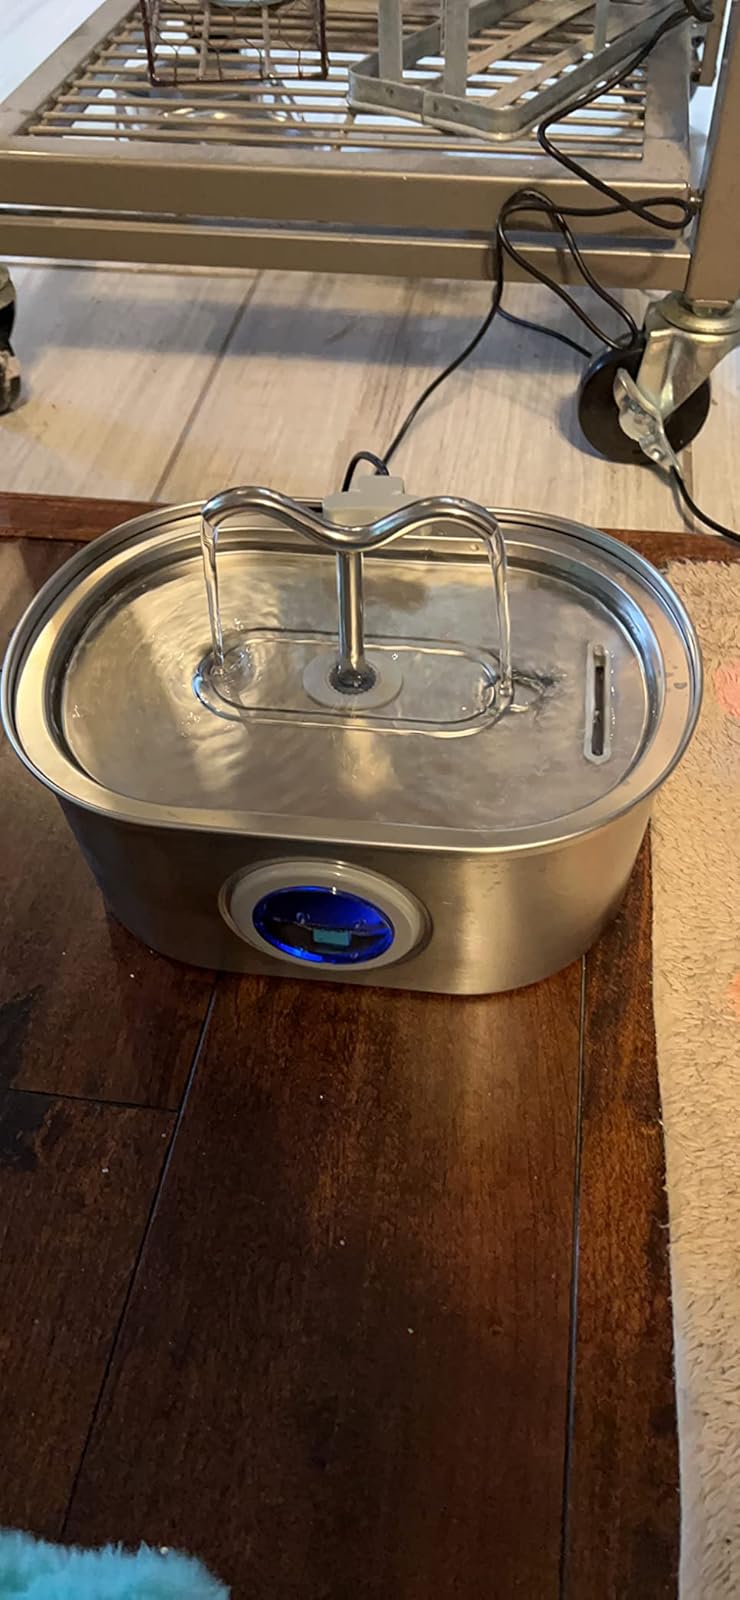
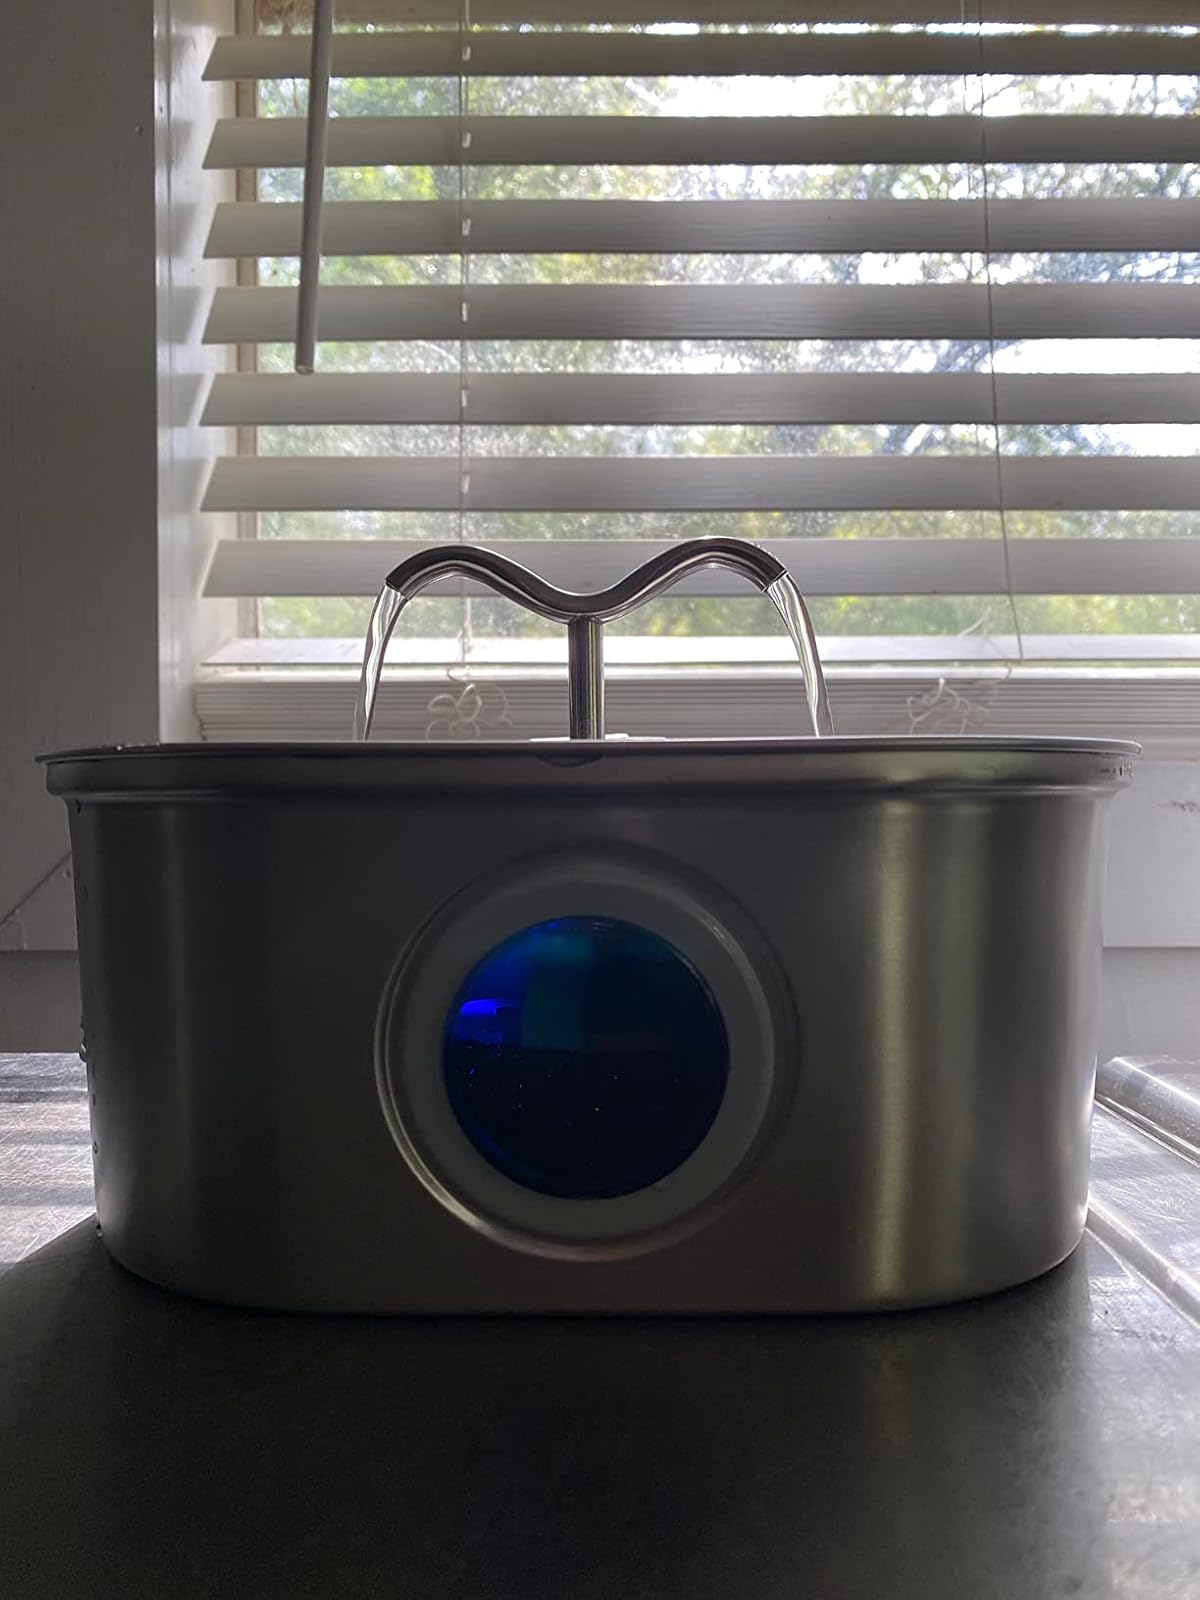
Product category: items_bowl
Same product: yes